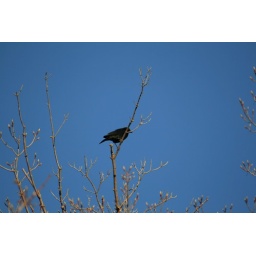
A Black Bird on a brown branch against a blue sky.